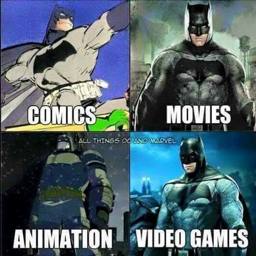
every version of the batman